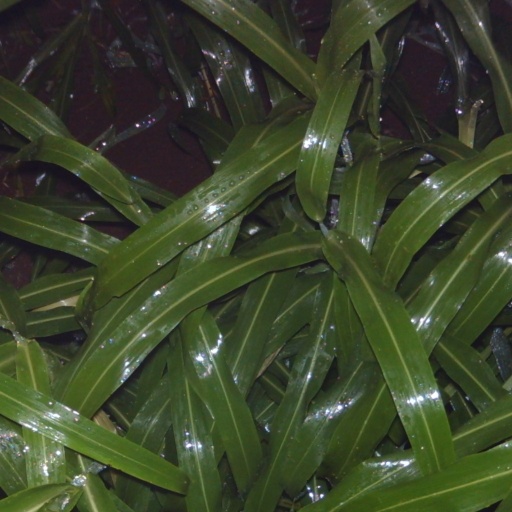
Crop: sorghum